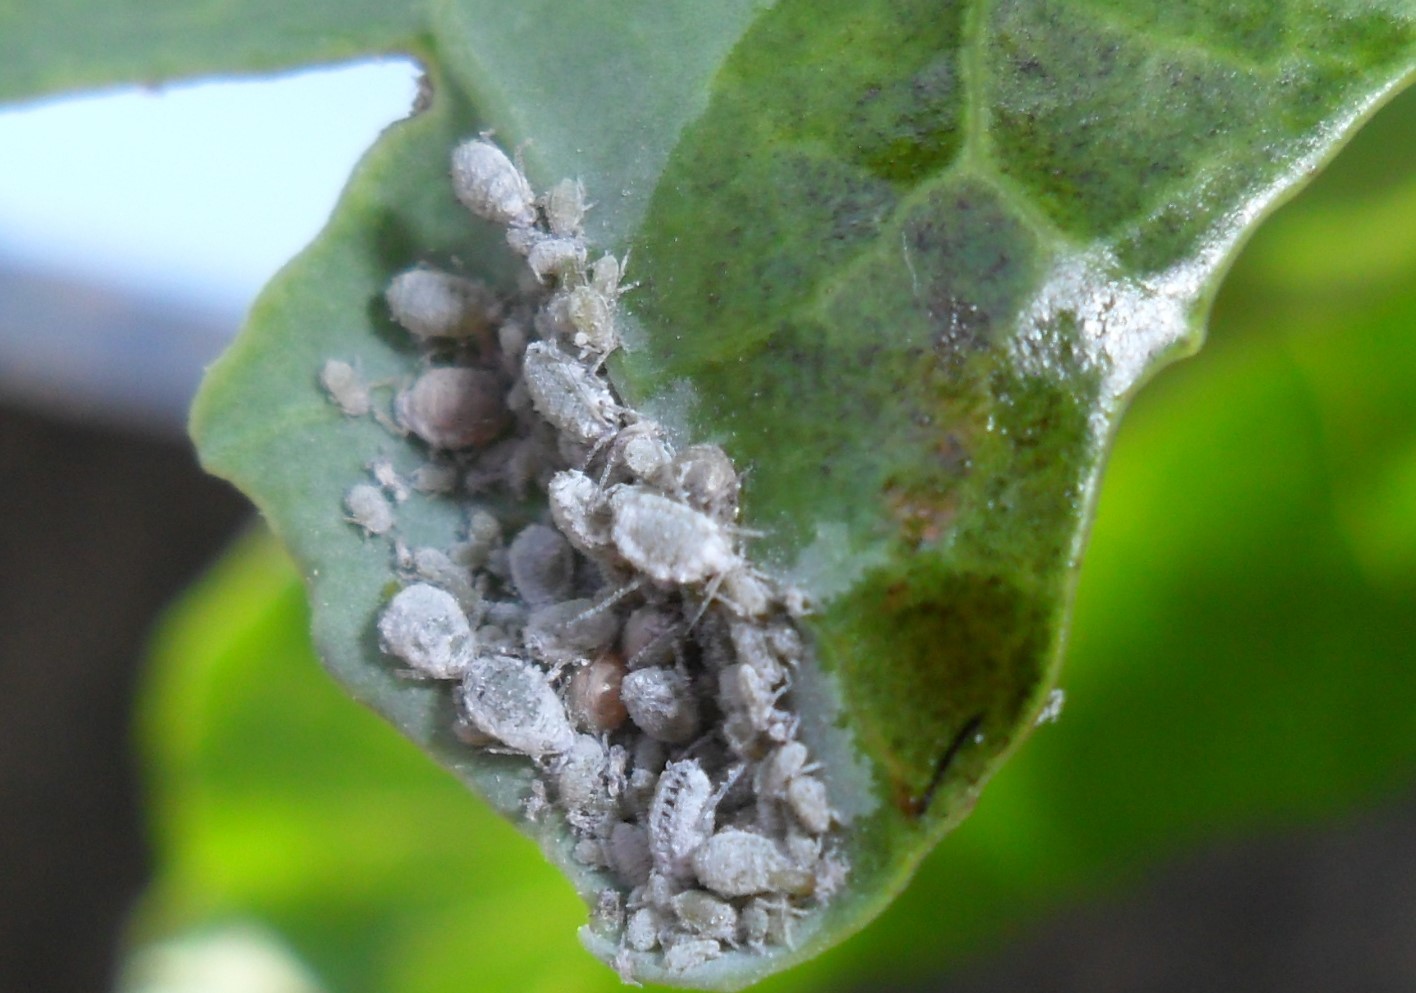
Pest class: cabbage_aphid